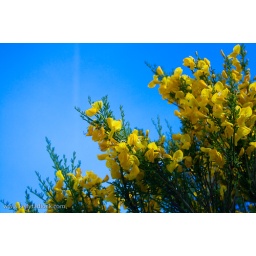
against a blue sky